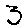
Label: 3